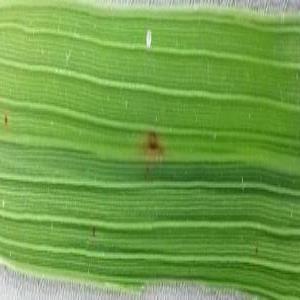
Disease: Brownspot